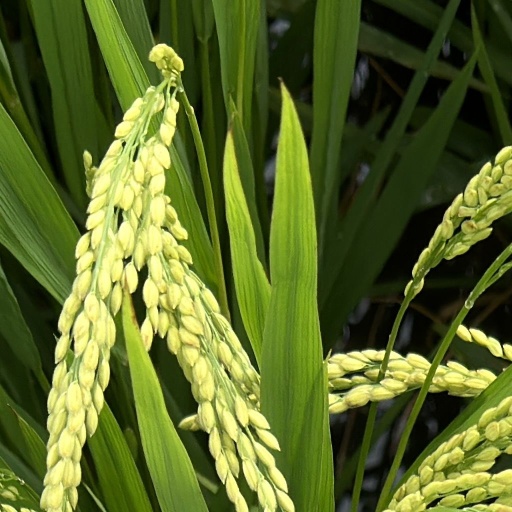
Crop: rice